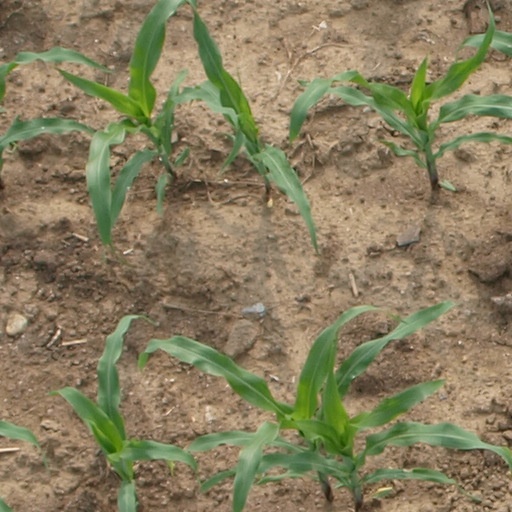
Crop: maize; corn